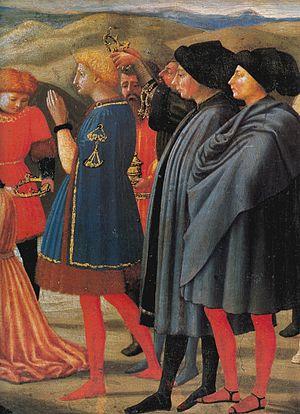
Tommaso di Giovanni Cassai, dit Masaccio, né à San Giovanni Altura le 21 décembre 1401 et mort à Rome vers 1428, est un peintre florentin fondamental considéré comme l'un des pionniers et des plus grands peintres de la Renaissance.